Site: brandenburg
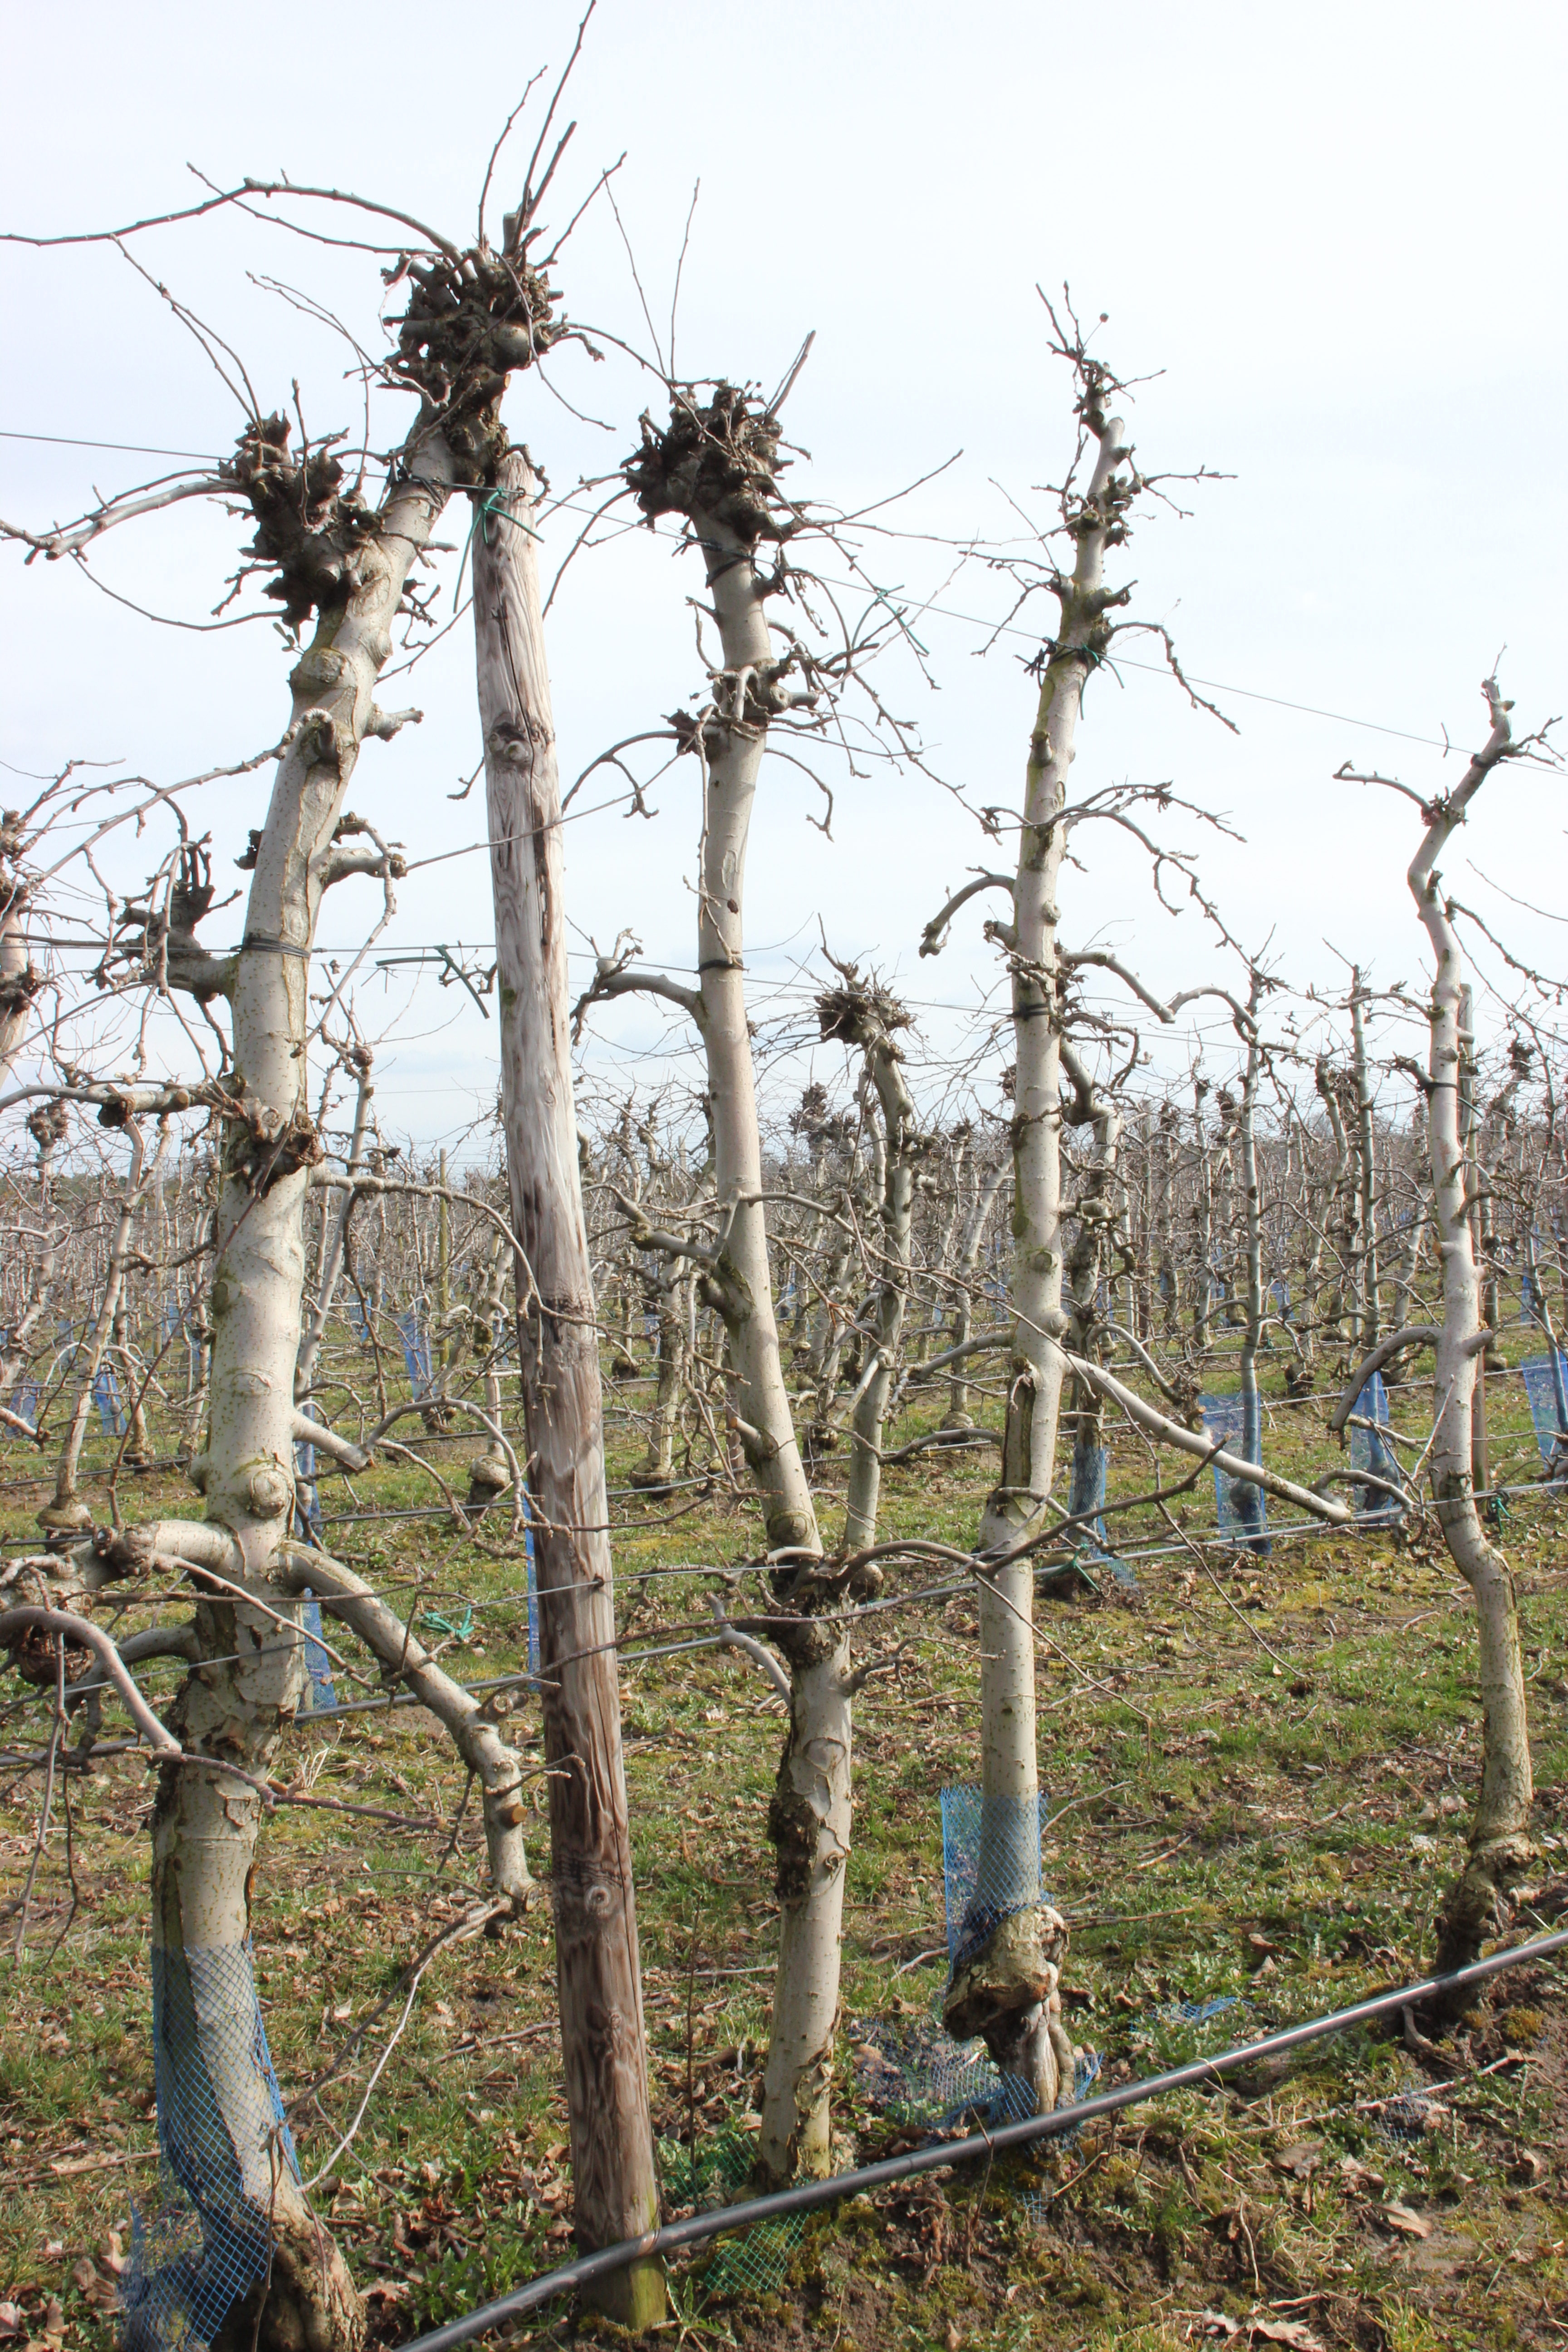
Growth stage (BBCH 01): Bud development